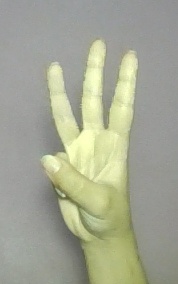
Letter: thaa